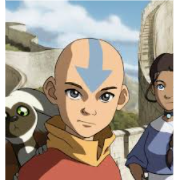
Portrait style: Cartoon Portrait